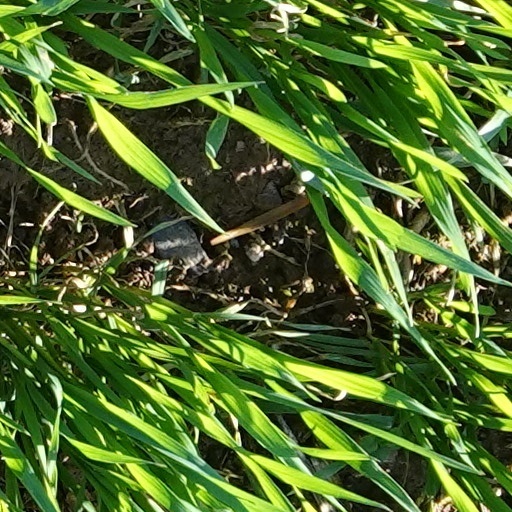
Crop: wheat